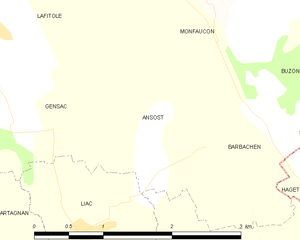
Ansost est une commune française située dans le département des Hautes-Pyrénées, en région Occitanie.